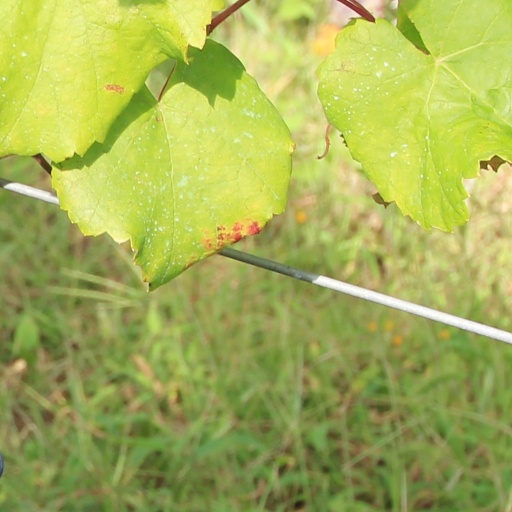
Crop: grape